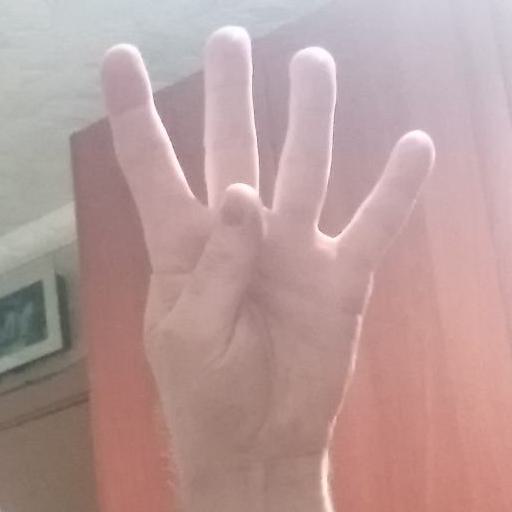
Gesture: four